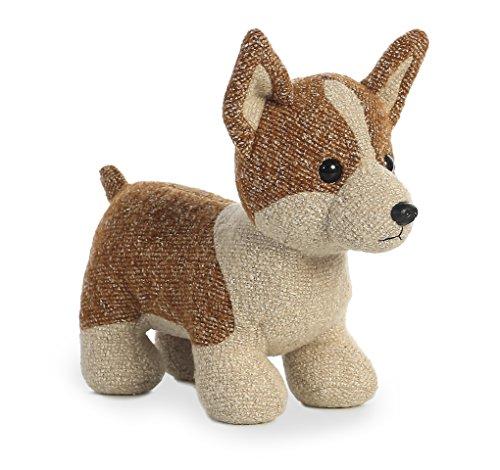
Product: Aurora World Fabbies Animal Plush, Monty
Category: Toys & Games | Stuffed Animals & Plush Toys | Stuffed Animals & Teddy Bears
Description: Made of soft tweed style material.
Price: $14.70
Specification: ProductDimensions:5x11x7.8inches|ItemWeight:8ounces|ShippingWeight:8ounces(Viewshippingratesandpolicies)|DomesticShipping:ItemcanbeshippedwithinU.S.|InternationalShipping:ThisitemcanbeshippedtoselectcountriesoutsideoftheU.S.LearnMore|ASIN:B01BV9B02K|Itemmodelnumber:16787|Manufacturerrecommendedage:36months-15years